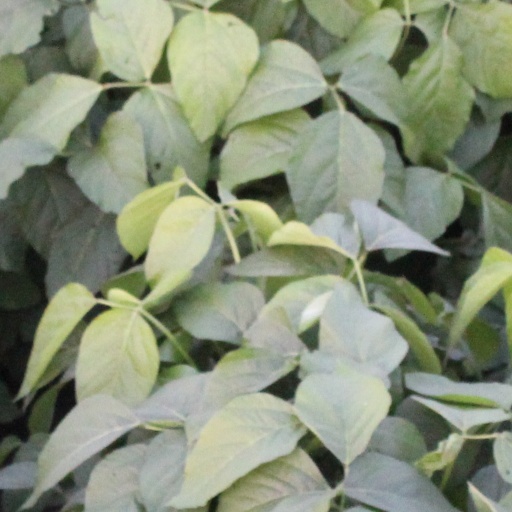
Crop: soybean